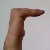
The image shows a hand gesture representing a space in Indian Sign Language.